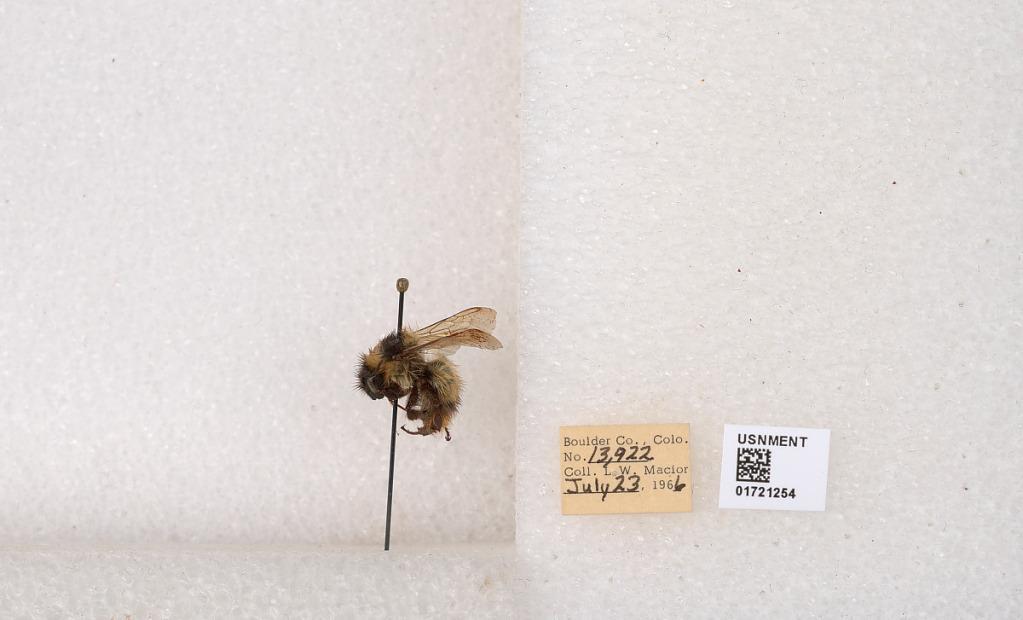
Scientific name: Bombus kirbyellus
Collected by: L. Macior
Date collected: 1966-7-23
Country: United States
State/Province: Colorado
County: Boulder
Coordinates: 40.0925, -105.358